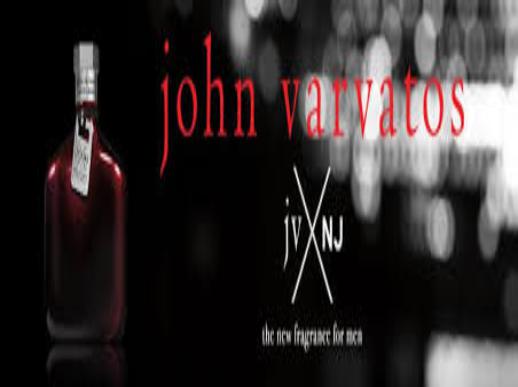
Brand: John Varvatos
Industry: Clothes